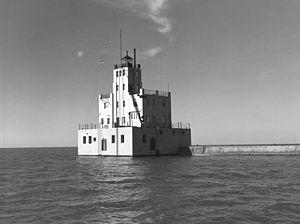
Le phare du brise-lames de Milwaukee, est un phare du lac Michigan situé sur le brise-lames au nord du port de Milwaukee dans le Comté de Milwaukee, Wisconsin.